Haflinger

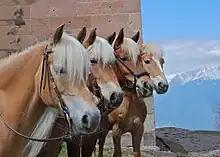
A group of Haflinger horses: Note the similarities in color and profile.

Although the Haflinger is now found all over the world, the majority of breeding stock still comes from Austria, where state studs own the stallions and carefully maintain the quality of the breed. However, breeding farms are located in the United States, Canada, Germany, the Netherlands, and England. As of 2007, Italian Haflingers had the largest population of any breed in that country. Due to selective breeding during the 1990s aiming to increase height, some breed lines became favored over others in Italy. A 2007 study found little inbreeding within the Italian Haflinger population as a whole, although certain less popular lines had a higher incidence due to the existence of fewer breeding stallions. Haflingers are bred throughout France, especially in the provinces of Brittany, Burgundy, and Picardy, with between 350 and 400 foals born each year. Slovenia also has a small Haflinger population, with around 307 breeding mares and 30 breeding stallions as of 2008. A 2009 study found that although a very small amount of inbreeding occurred in the population, it was increasing slightly over the years. As of 2005, almost 250,000 Haflingers remained in the world.